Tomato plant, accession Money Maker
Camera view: bottom (45 deg); turntable rotation: 210 degrees
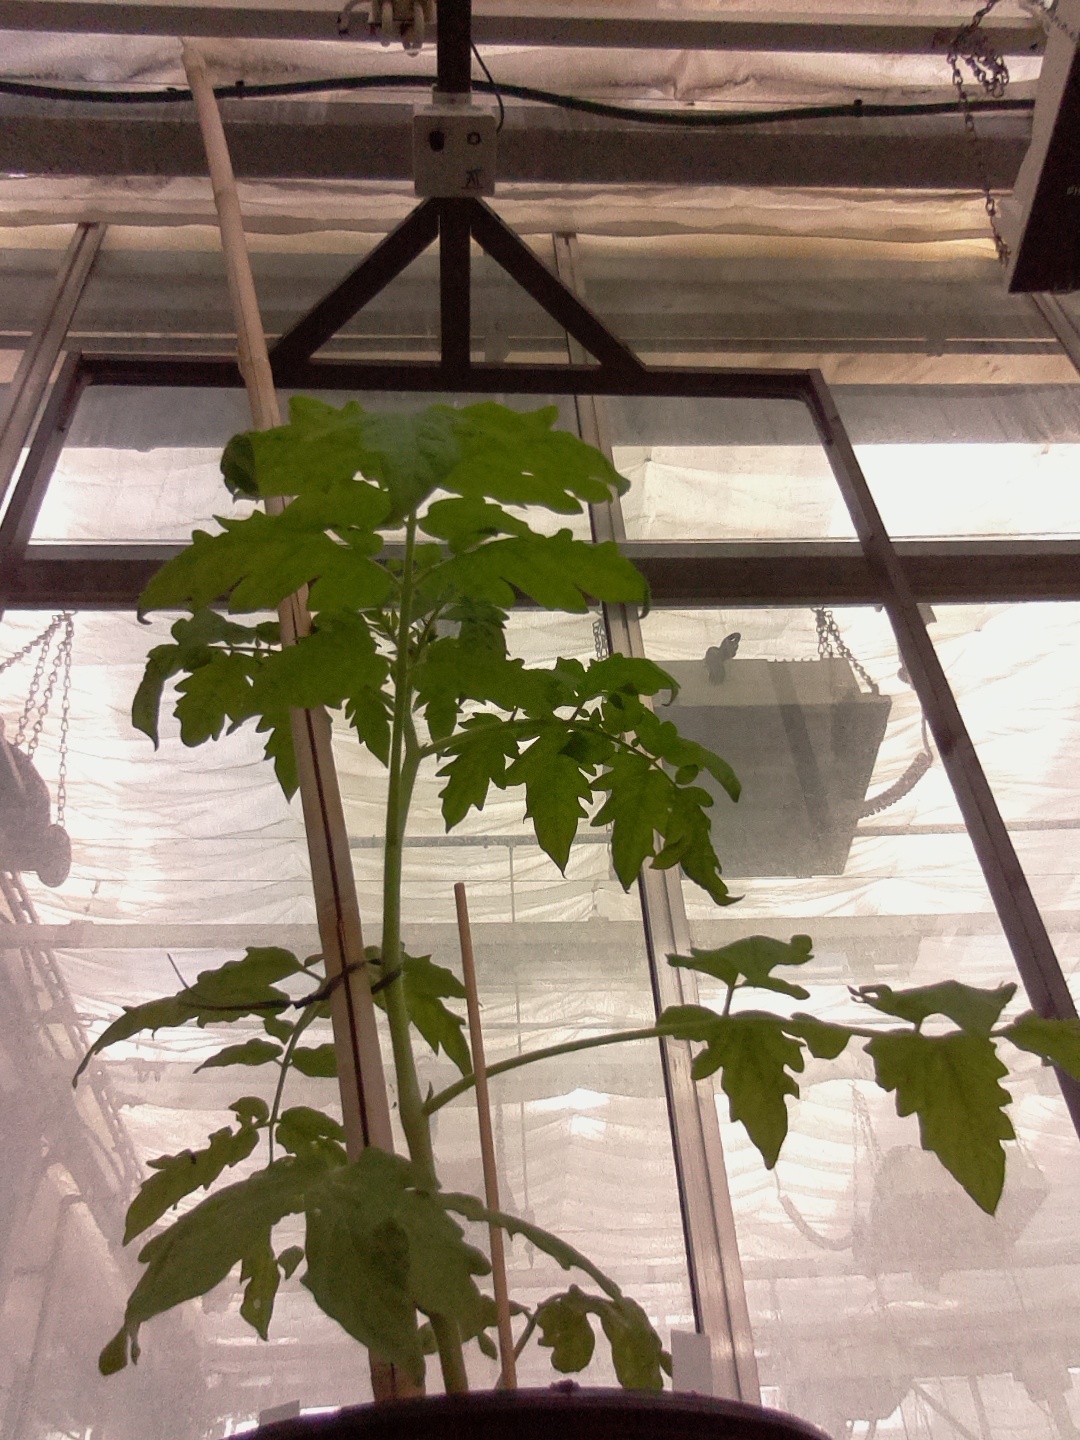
BBCH growth stage 14: 8 of true leaves visible